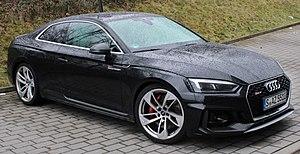
L'Audi RS5 est une gamme d'automobile familiale coupé et cabriolet sportif du constructeur allemand Audi. Elle sera lancée en 2010 puis renouvelée en 2017.